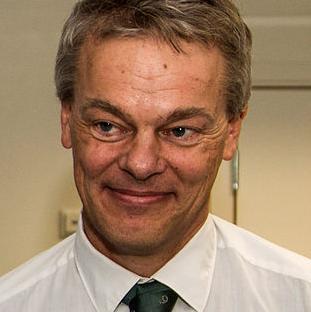
Age: 51